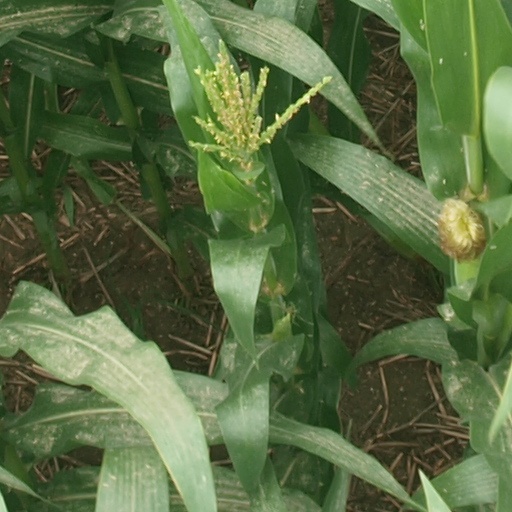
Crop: maize; corn